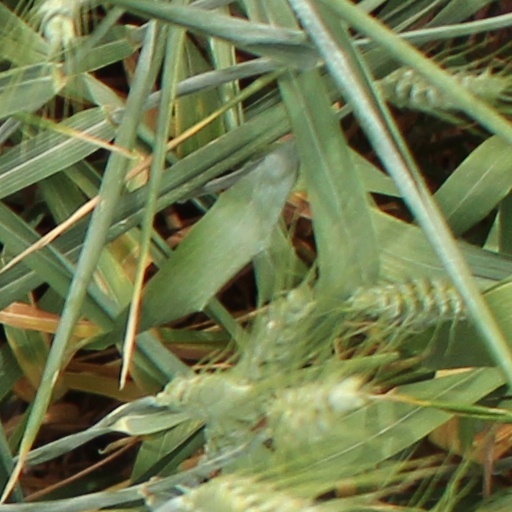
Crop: wheat